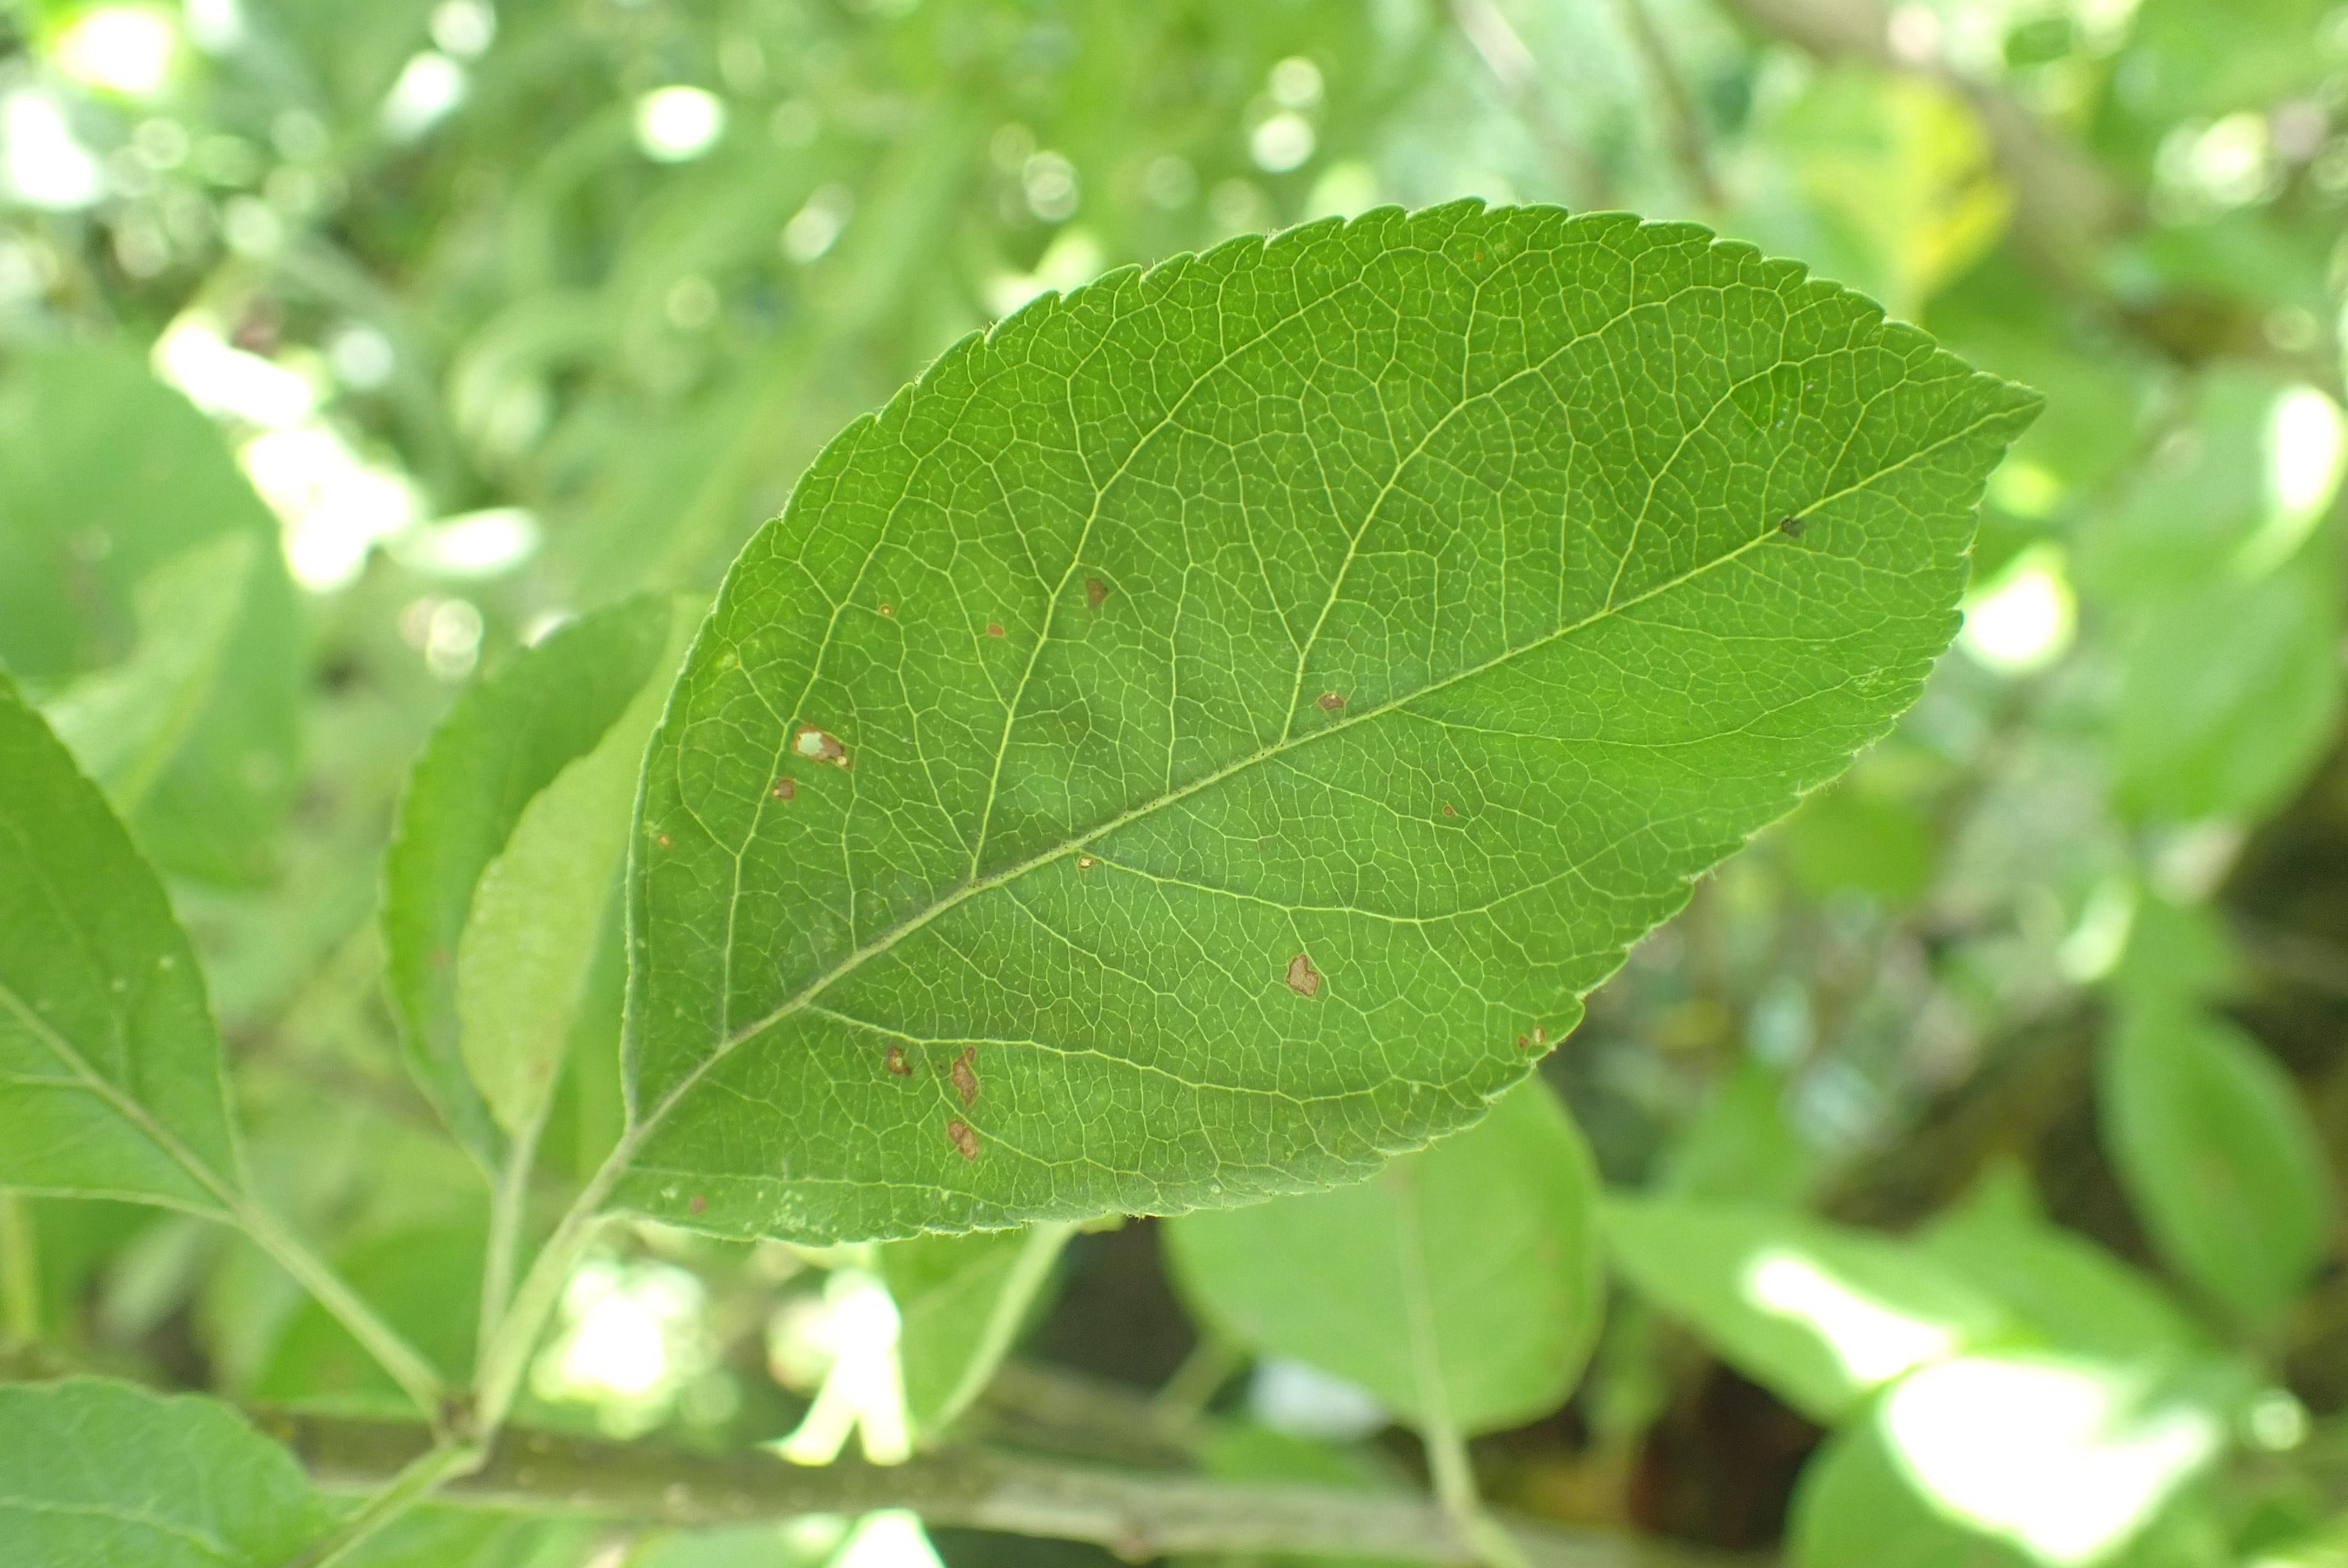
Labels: frog_eye_leaf_spot